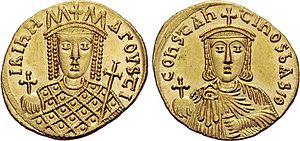
La monnaie byzantine, utilisée dans l’Empire romain d’Orient après la chute de Rome en 476, reposait sur deux types de pièces : le solidus d’or qui sera appelé nomisma lorsque le grec remplaça le latin comme langue d’administration, et diverses pièces de bronze. Les pièces d’argent, absentes au début de l’empire en raison de la difficulté de fixer leur parité avec l’or, ne firent leur apparition que vers la fin de l’empire.